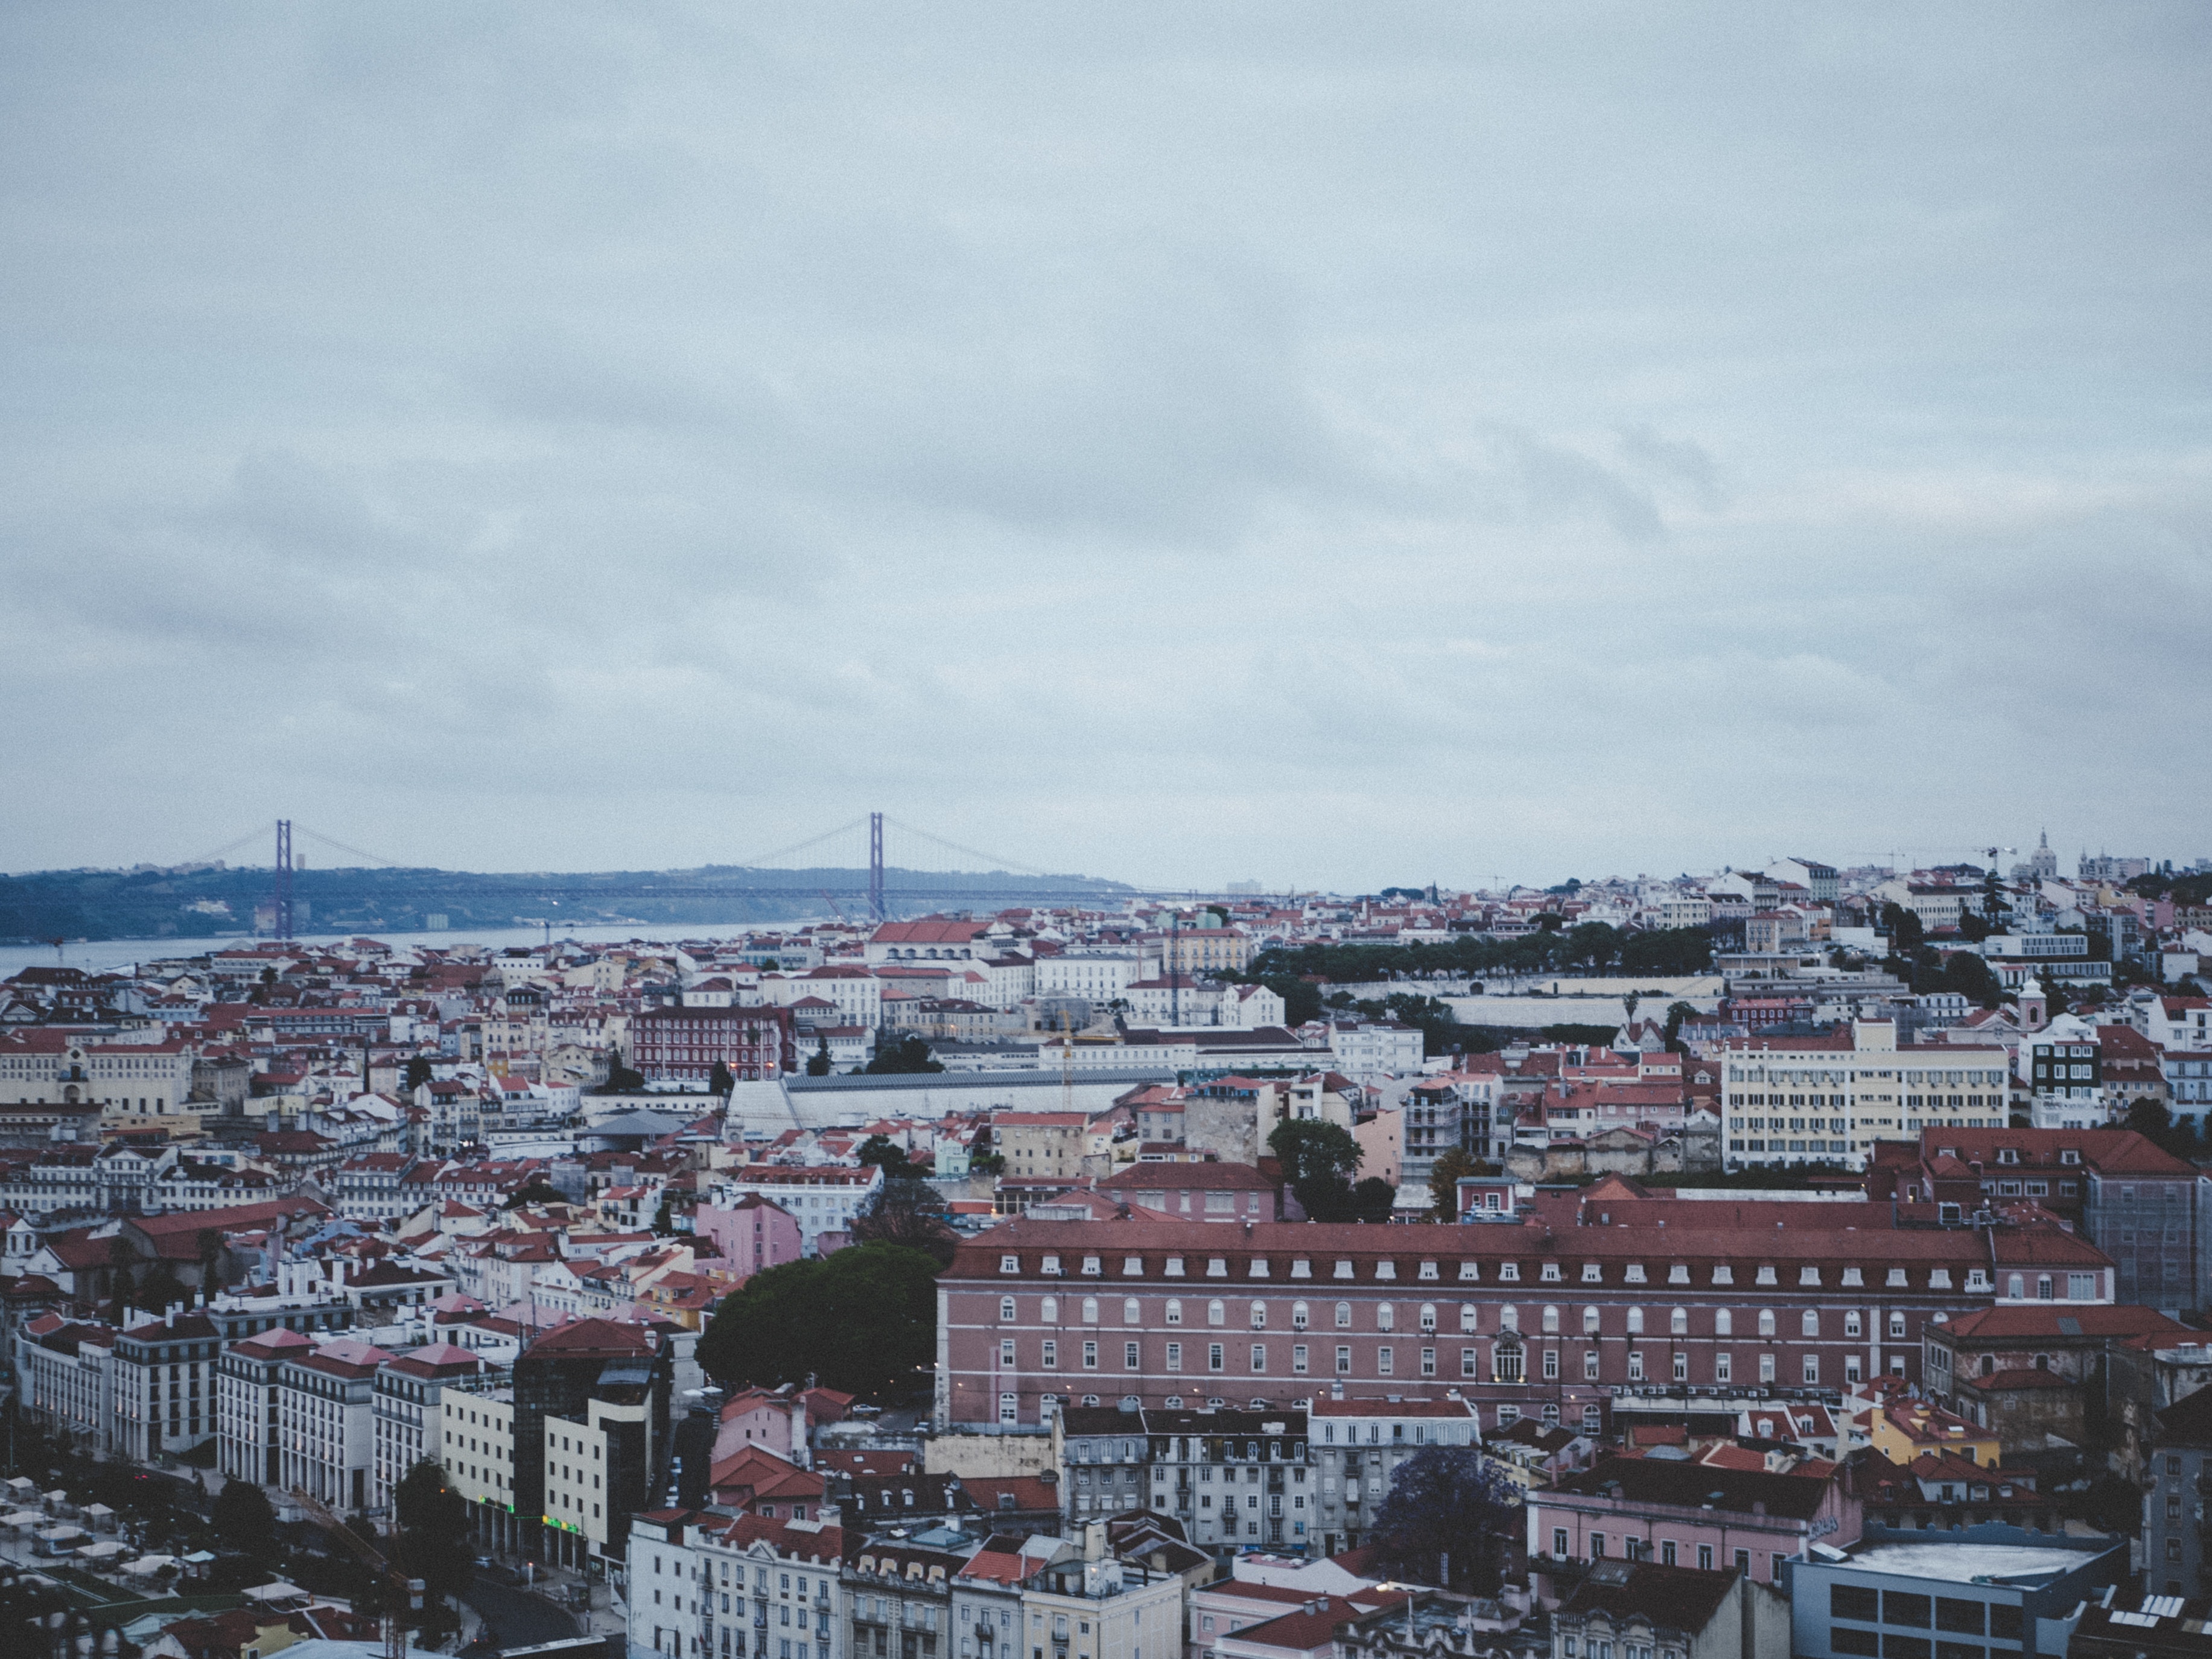
sky, urban area, town, city, cloud, roof, human settlement, daytime, metropolitan area, cityscape, residential area, winter, suburb, neighbourhood, architecture, building, horizon, house, photography, metropolis, snow, hill, skyline, mountain, home, downtown, vacation, meteorological phenomenon, tourism